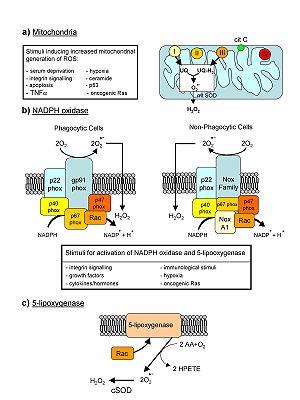
La théorie radicalaire du vieillissement énonce que les organismes vieillissent par la multiplication des lésions liées à l’accumulation de radicaux libres dans les cellules. Un « radical libre » est un atome ou une molécule possédant un seul électron non apparié dans sa couche externe. Si certains radicaux libres, tels la mélanine, sont chimiquement inertes, la plupart des radicaux libres présents dans les organismes sont fortement réactifs. Dans la plupart des structures biologiques, les lésions liées à la présence de radicaux libres sont étroitement associées au processus d'oxydation. Les antioxydants sont des réducteurs qui limitent l'action des radicaux libres dans ces structures en les passivant.